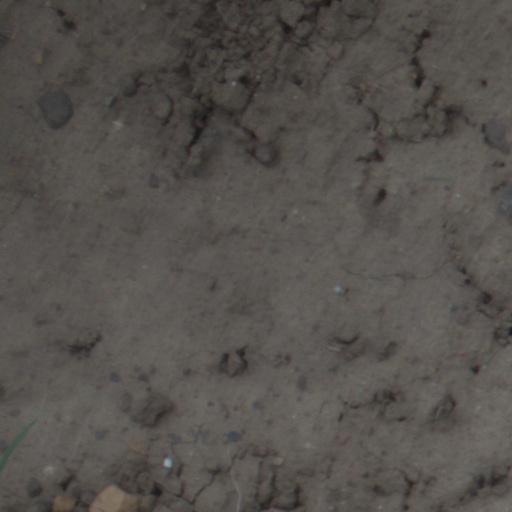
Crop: wheat